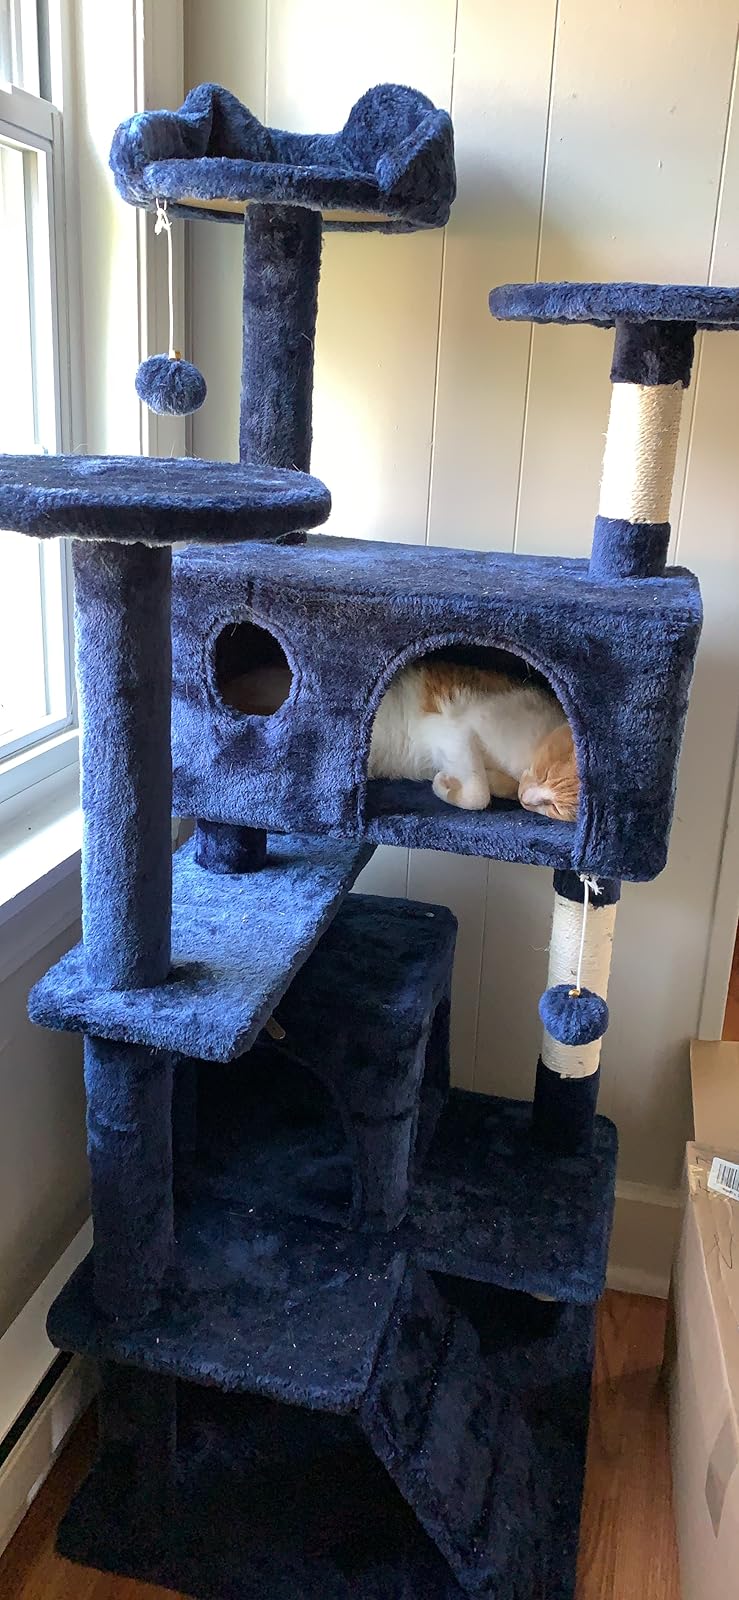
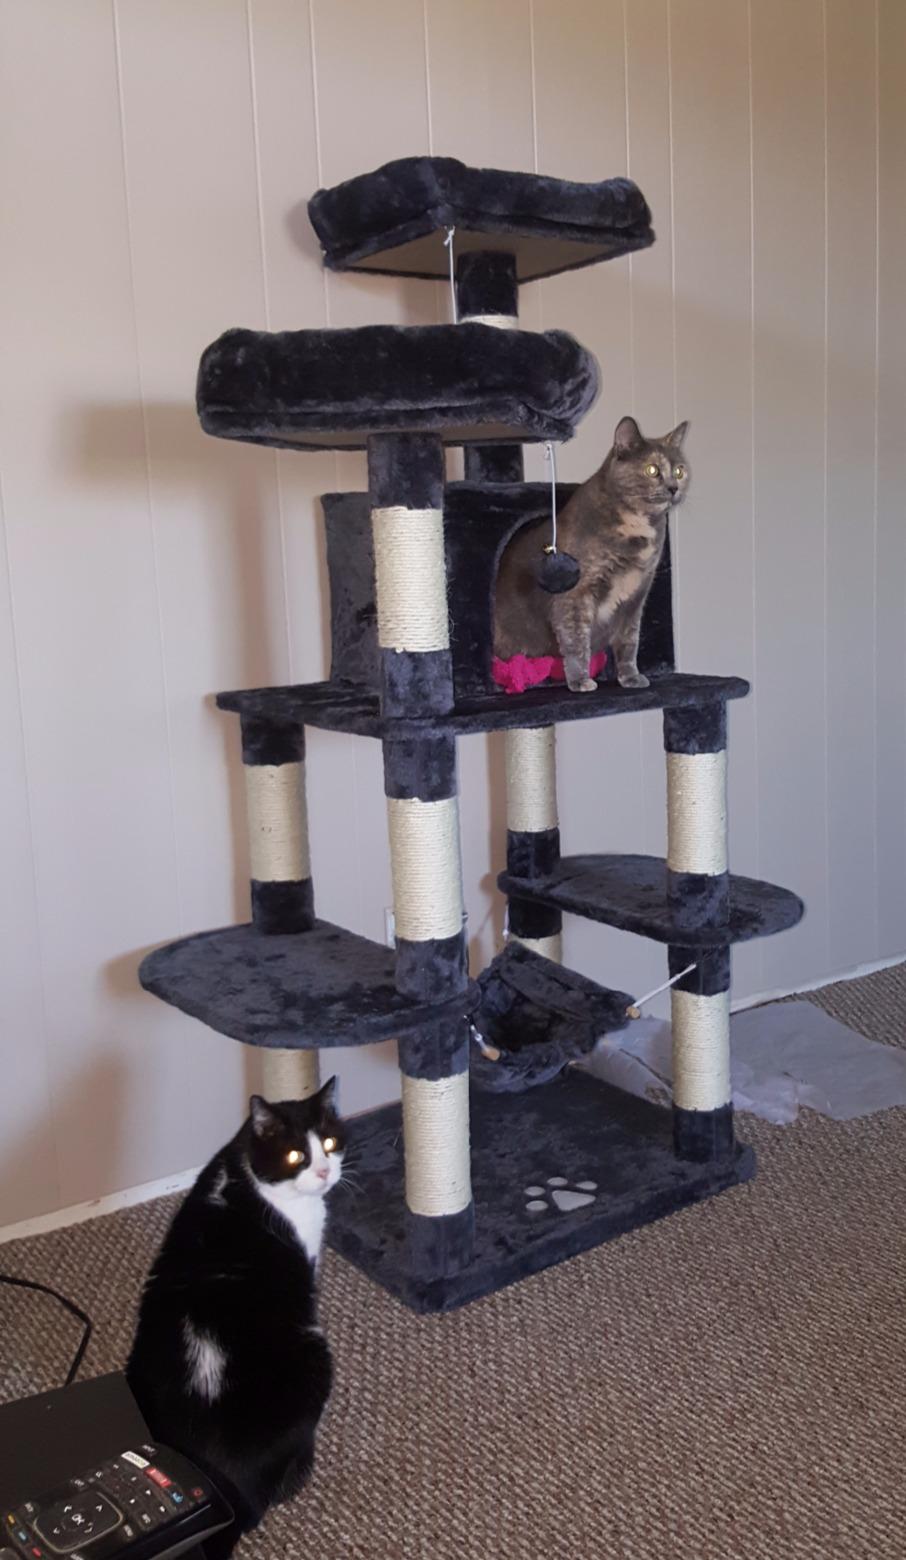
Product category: items_cat tree
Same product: no